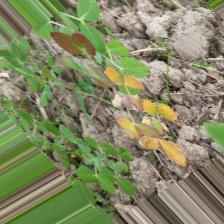
Label: Ascochyta blight